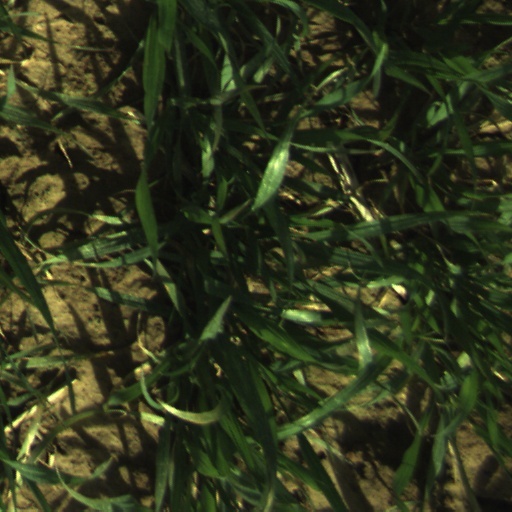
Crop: wheat